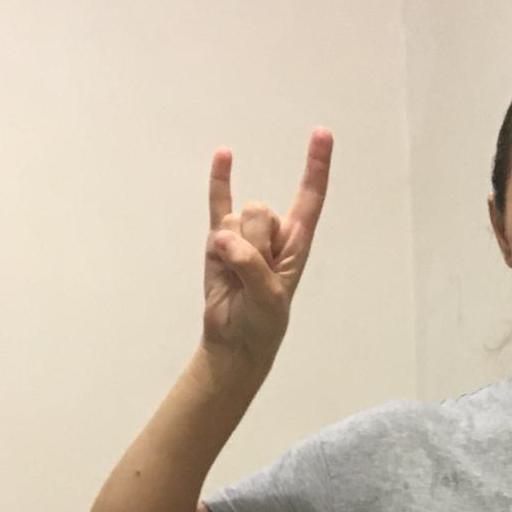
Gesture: rock